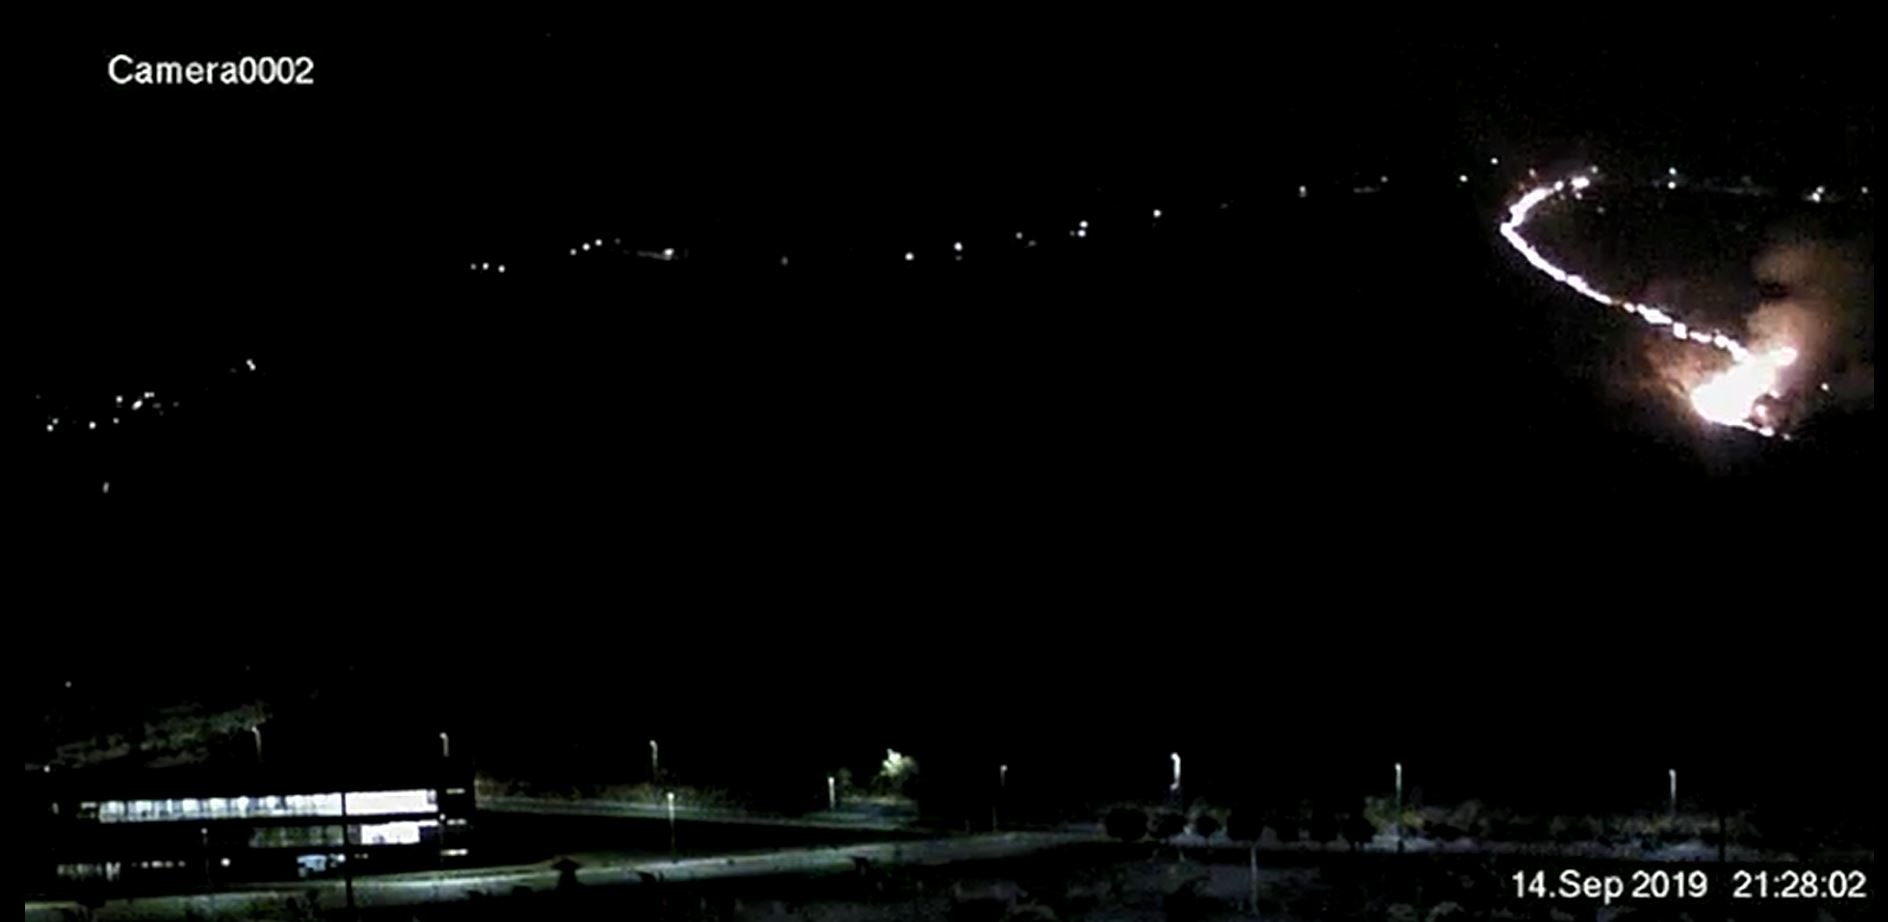
Fire: yes
Smoke: no